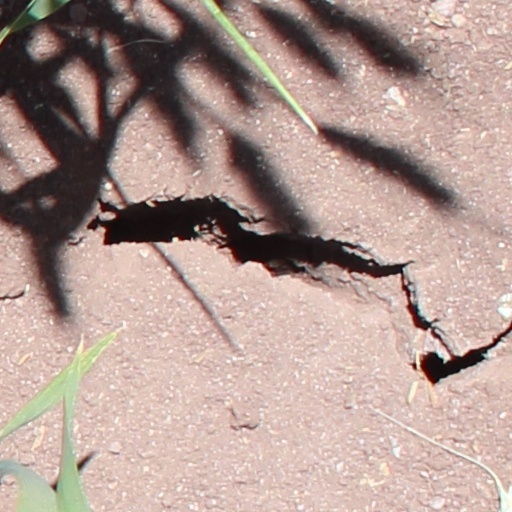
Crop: wheat